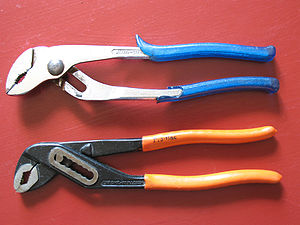
Papegøjenæb (værktøj)
Papegøjenæbstænger.
Papegøjenæb har flade, krummede kæber, hvis gab kan reguleres trinvis. Den kaldes også for polygribtang, vandpumpetang eller papegøjetang.